Glenn L. Martin Company

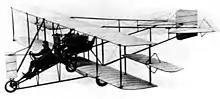
The "Sonora", a Martin Pusher single-seater, saw combat in the Mexican Revolution (1913)

In 1913, Mexican insurgents from the northwestern state of Sonora bought a single-seater Martin Pusher biplane in Los Angeles with the intention of attacking federal naval forces that were attacking the port of Guaymas. The aircraft was shipped on May 5, 1913, in five crates to Tucson, Arizona, via Wells Fargo Express, and then moved through the border into Mexico to the town of Naco, Sonora. The aircraft, named "Sonora" by the insurgents, was reassembled there and fitted with a second seat for a bomber position.